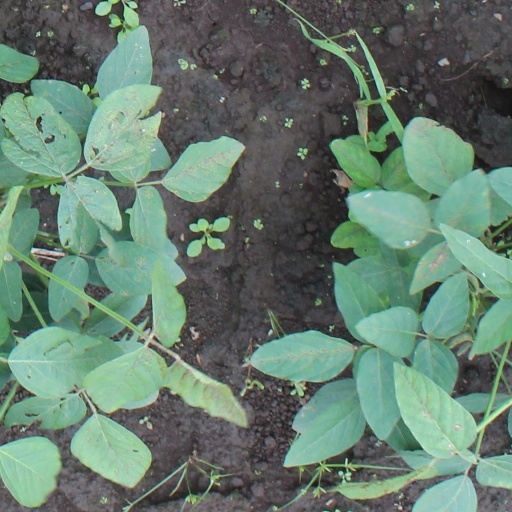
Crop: soybean